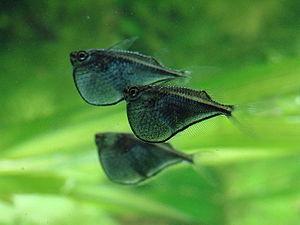
Le genre Thoracocharax ne concerne que deux espèces de poissons de la famille des Gasteropelecidae couramment appelées « poissons-hachettes » en raison de la forme de leur corps. Il s'agit de poissons vivant essentiellement sous la surface de l'eau.